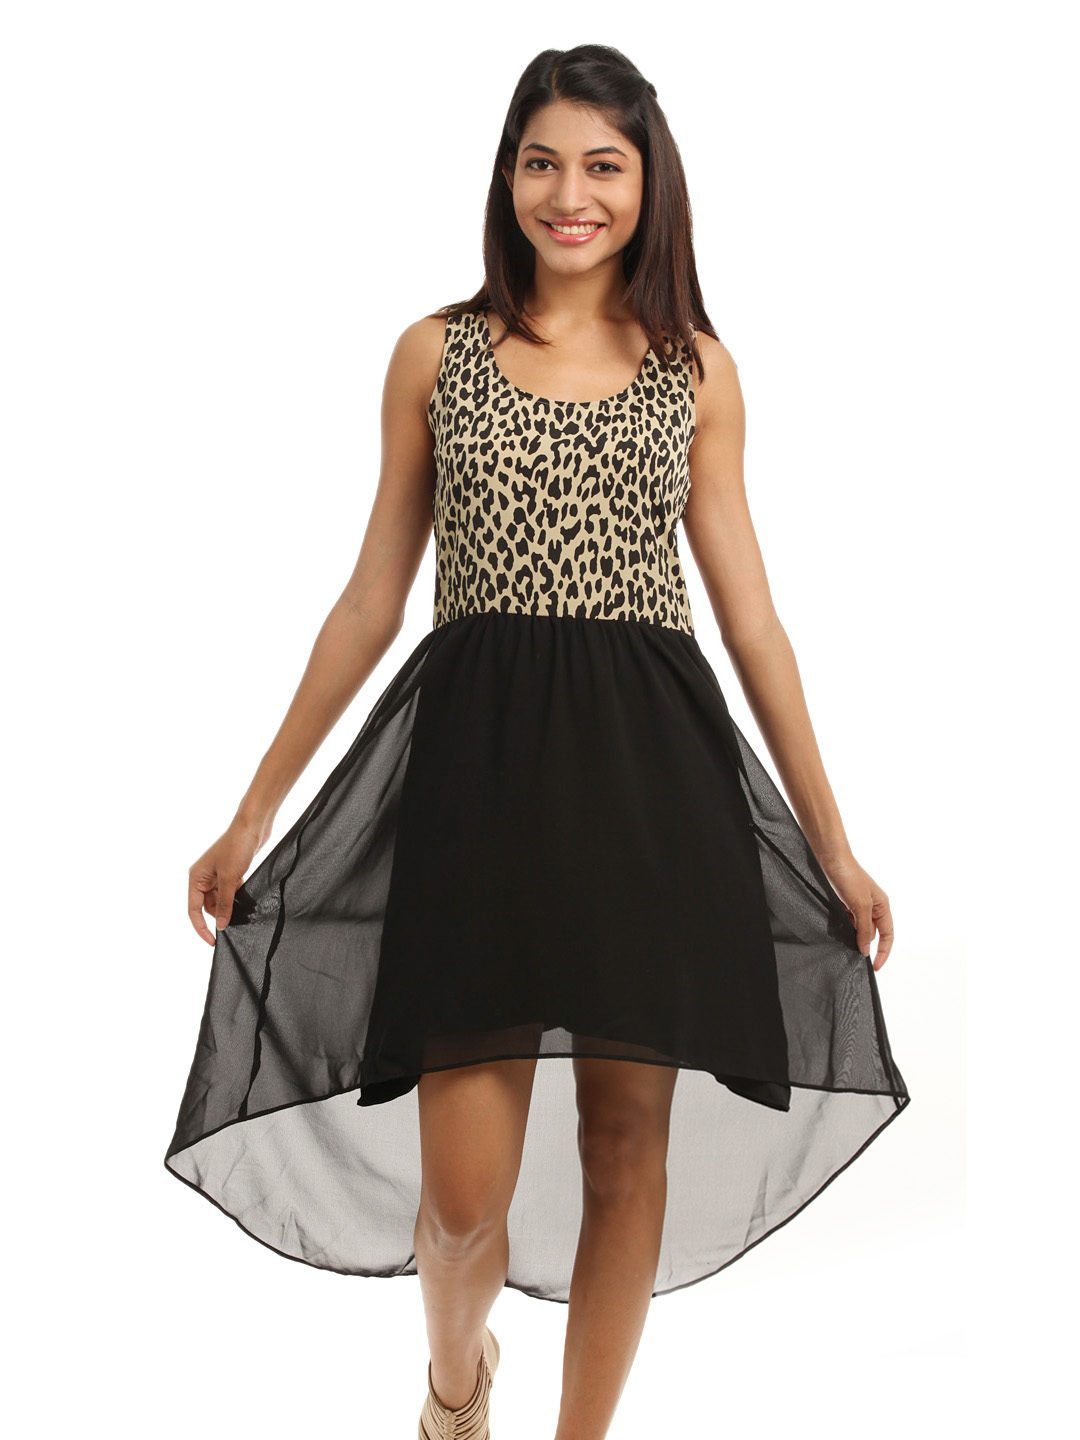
Femella Women Black Animal Print Dress
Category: Apparel / Dress / Dresses
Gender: Women
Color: Black
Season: Summer 2012
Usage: Casual